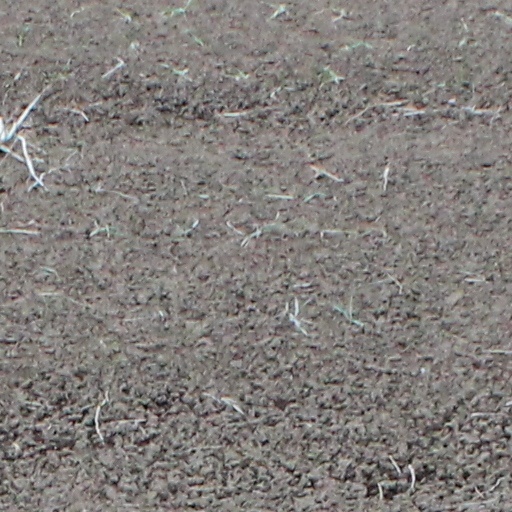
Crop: wheat